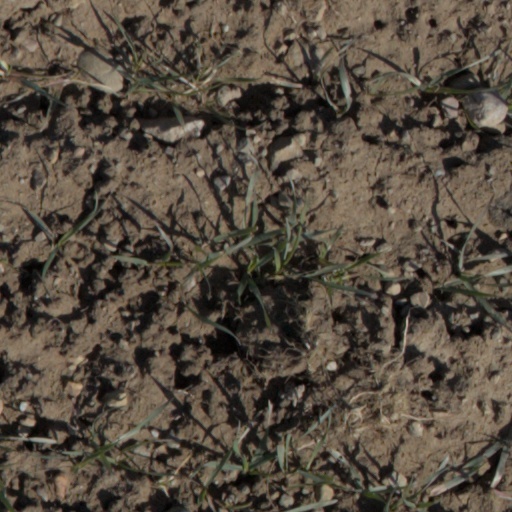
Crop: wheat